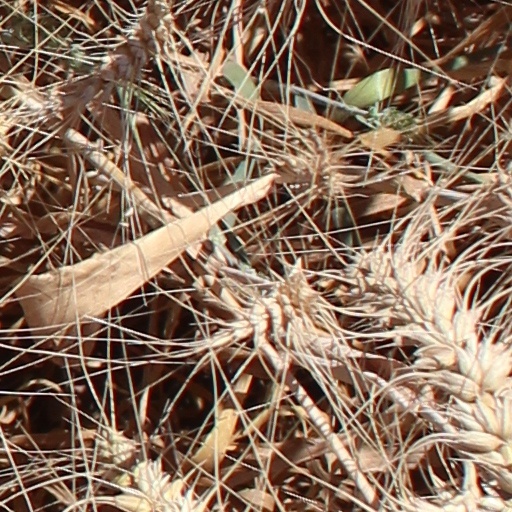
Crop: wheat